Selling out

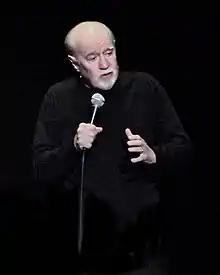
George Carlin has been accused of being a sellout for appearing in commercials for MCI, a company he had previously criticized.

Stand-up comedians occasionally face accusations of "selling out". Comedians who start out in comedy clubs might often use foul language and blue humor in their routines. A comic who alters their routine by "sugar-coating" their language and using less-offensive material to obtain mainstream success may be accused of "selling out".